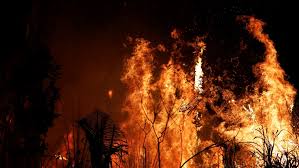
Label: urban_fire